Caroline Dutcher Sterling Choate

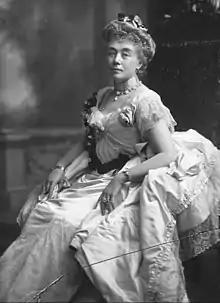

Caroline Dutcher Sterling Choate (June 16, 1837 – November 12, 1929, generally styled Mrs. Joseph H. Choate) was an artist, educational reformer, suffragist, philanthropist and socialite. She was the wife of lawyer and U.S. Ambassador to the United Kingdom Joseph Hodges Choate.